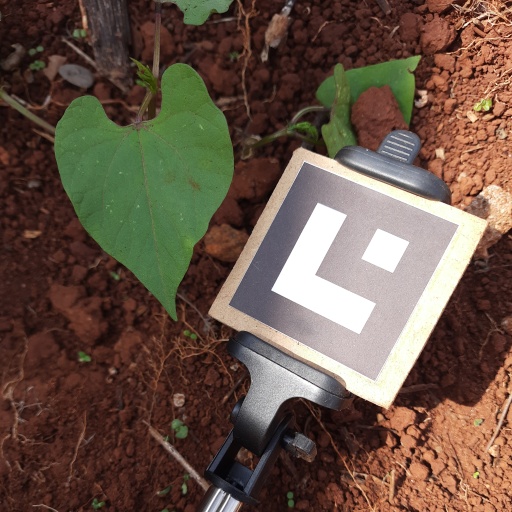
Observations: flat surface, no eating holes, with soild dust, under shade